Benewah County Courthouse

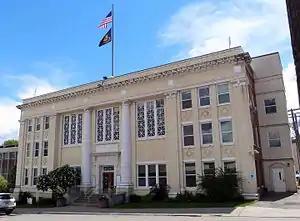
The Benewah County Courthouse in 2015

The Benewah County Courthouse is a building located in St. Maries, Idaho listed on the National Register of Historic Places.